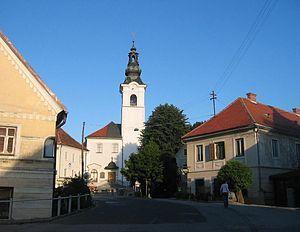
Mozirje est une commune située dans la région de la Basse-Styrie au nord de la Slovénie non loin de l'Autriche.